Describe the emotion expressed in this image:  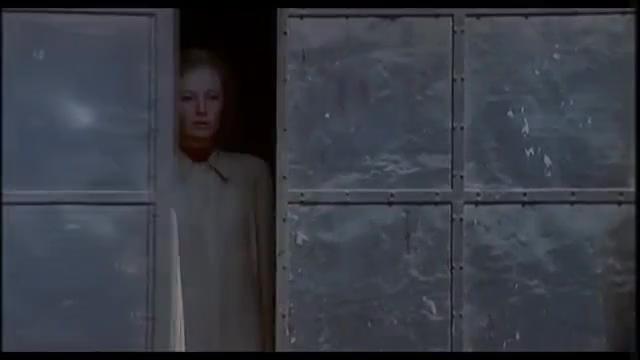
This person displays Pain, valence and arousal with low intensity.